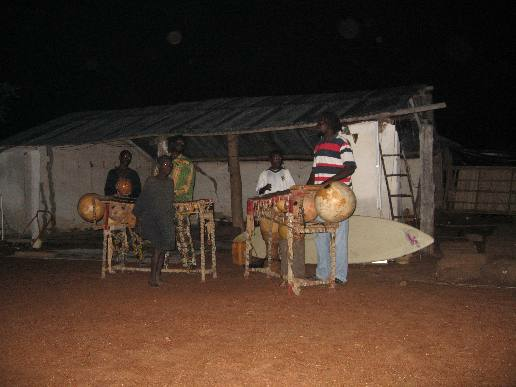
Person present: Yes